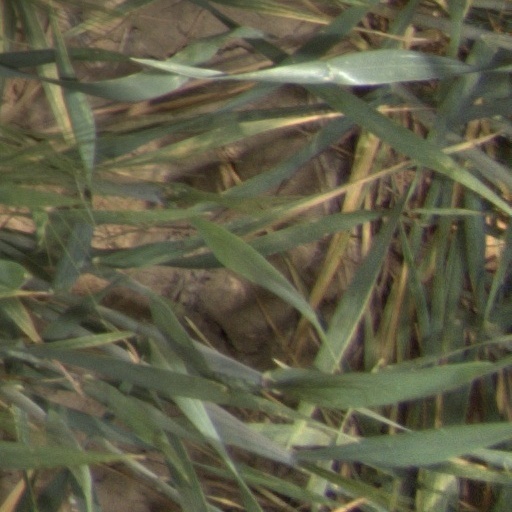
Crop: wheat